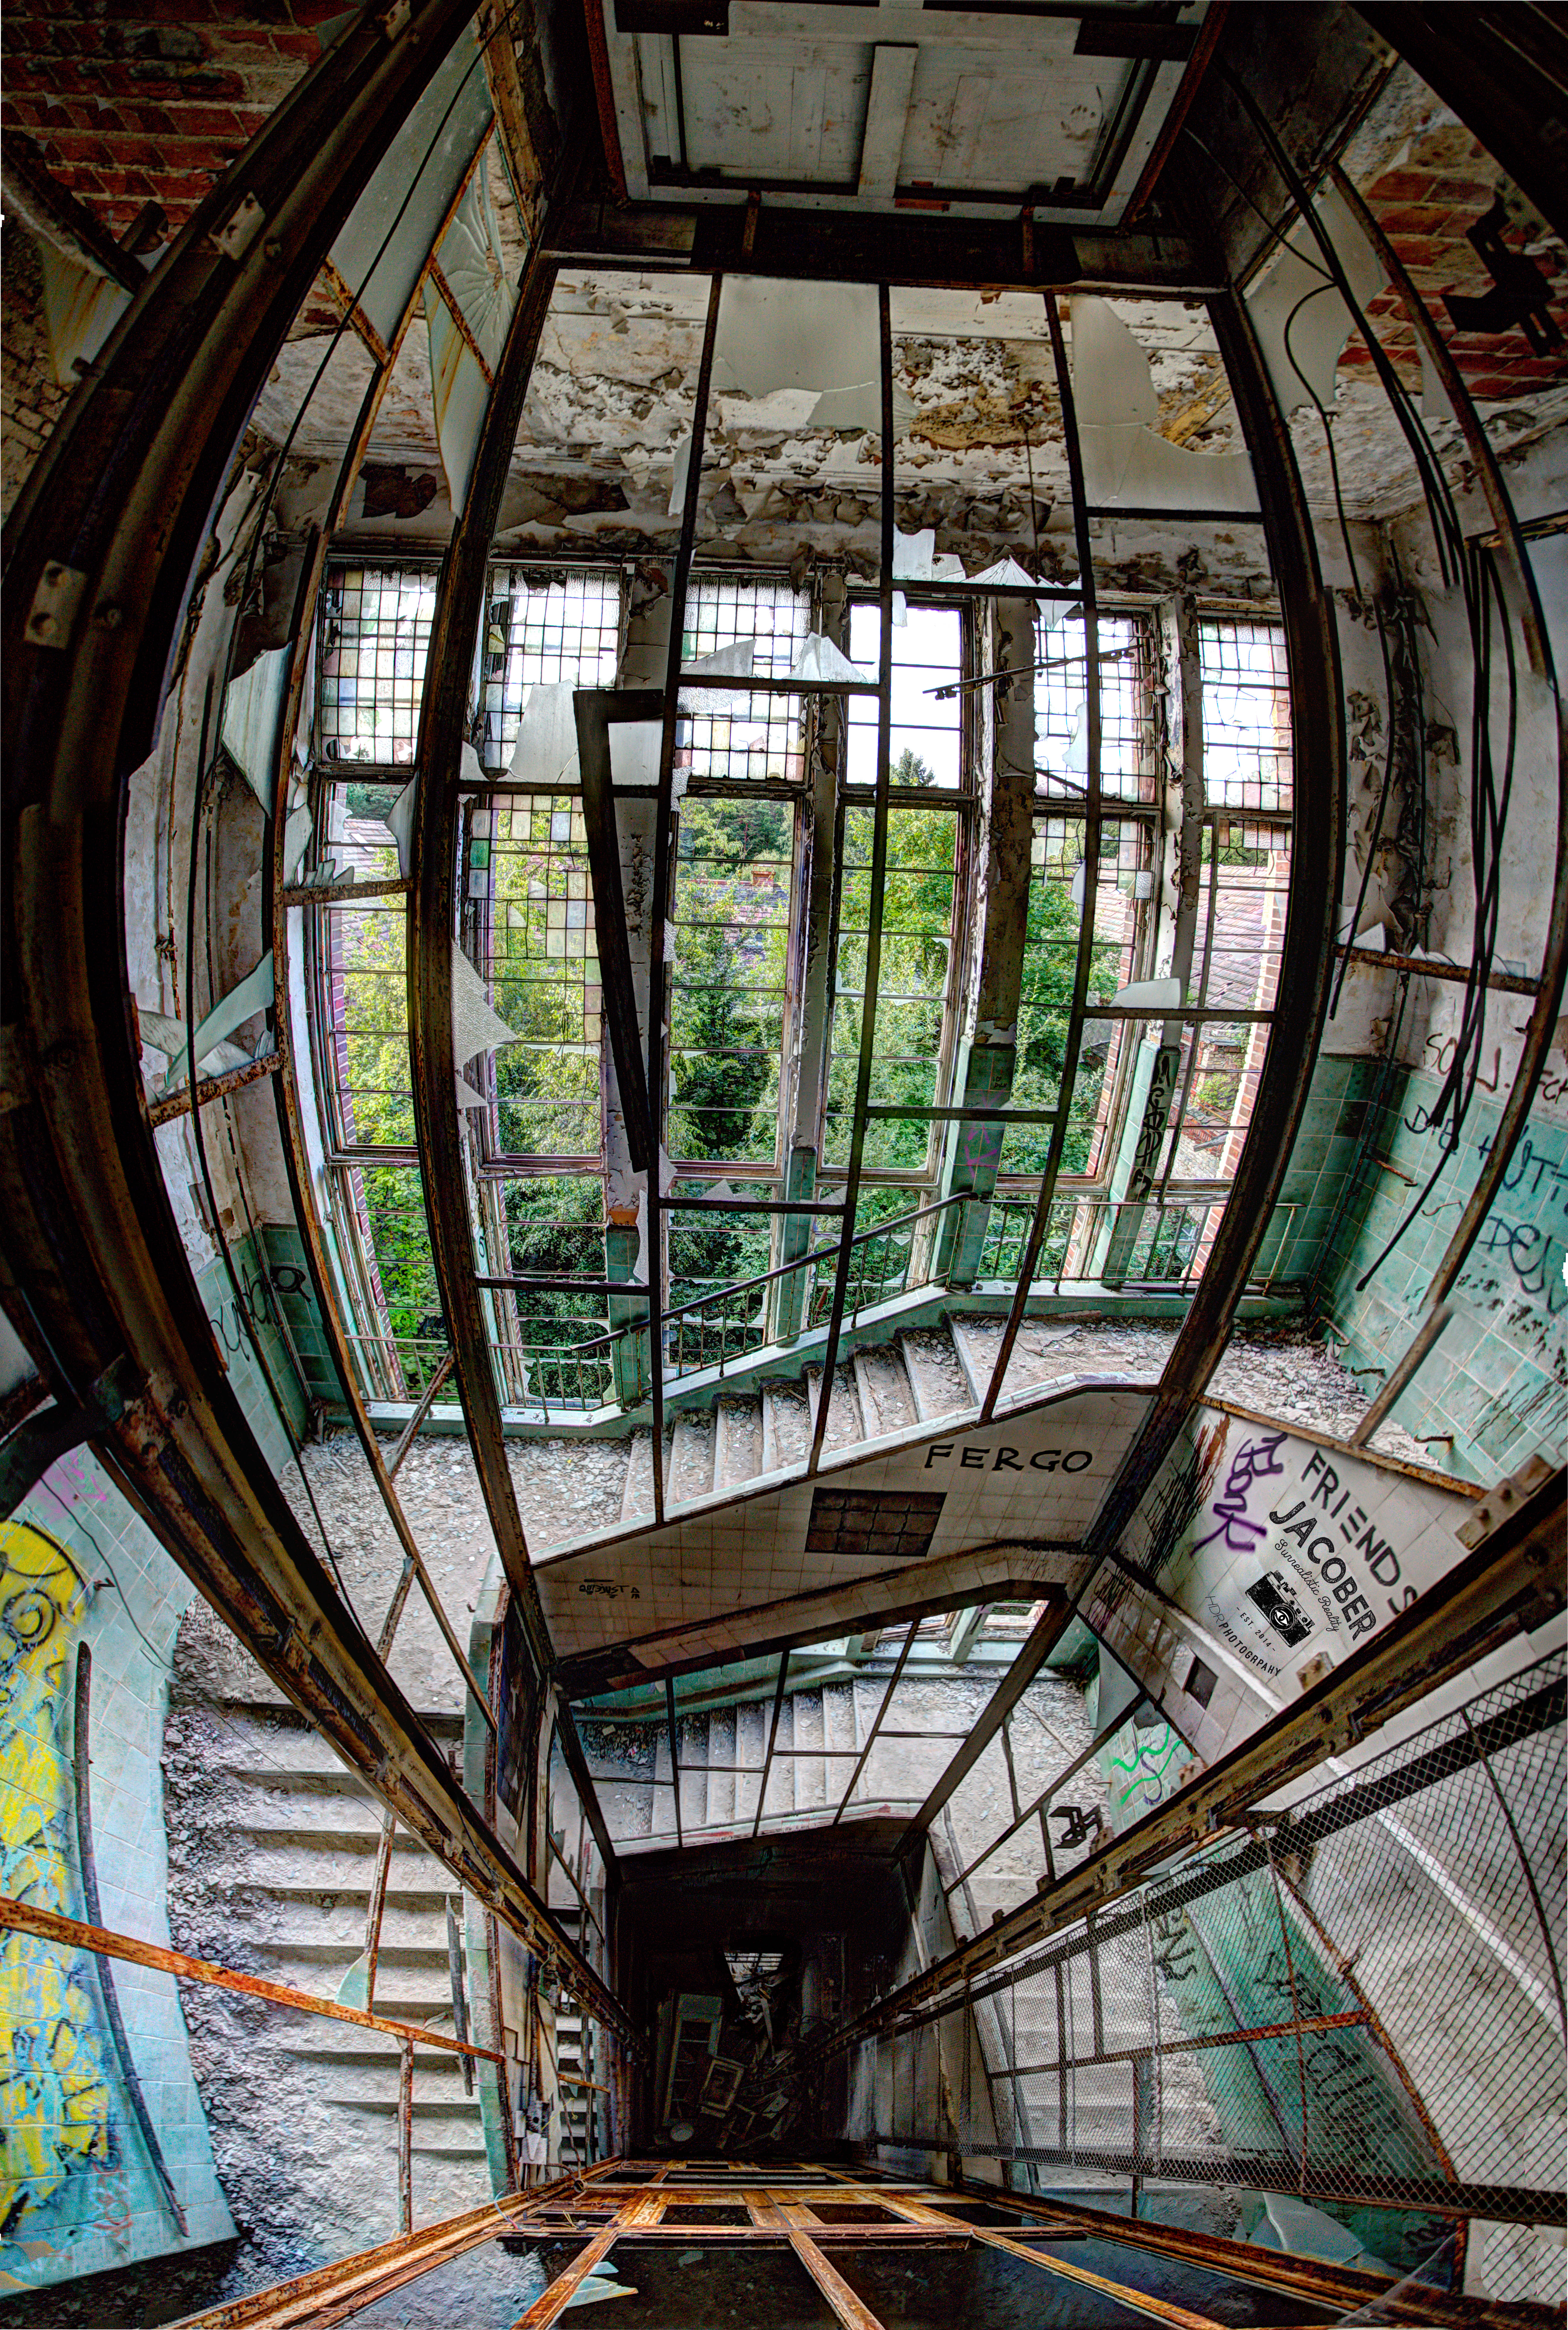
architecture, structure, window, glass, building, facade, stained glass, hdr, cool image, symmetry, copyrightfree, berlin, lostplace, bilderohnelizenz, highdynamicrange, angle, copyrightfreepictures, ohnecopyright, iron, i, daylighting